Mongols

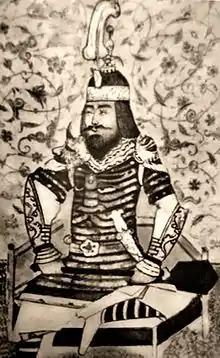
Timur of Mongolic origin himself had converted almost all the Borjigin leaders to Islam.

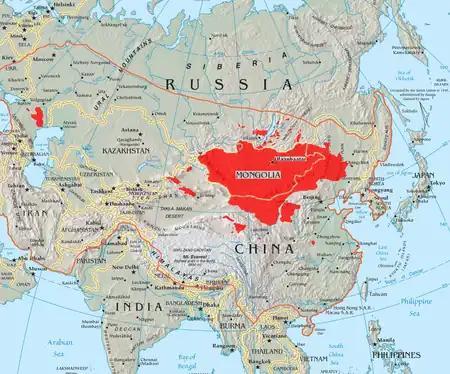
This map shows the boundary of the 13th-century Mongol Empire and location of today's Mongols in modern Mongolia, Russia and China.

The original religion of the Mongolic peoples was Mongolian shamanism. The Xianbei came in contact with Confucianism and Daoism but eventually adopted Buddhism. However, the Xianbeis and some other people in Mongolia and Rourans followed a form of shamanism. In the 5th century the Buddhist monk Dharmapriya was proclaimed "State Teacher" of the Rouran Khaganate and 3,000 families and some Rouran nobles became Buddhists. In 511 the Rouran Douluofubadoufa Khan sent Hong Xuan to the Tuoba court with a pearl-encrusted statue of the Buddha as a gift. The Tuoba Xianbei and Khitans were mostly Buddhists, although they still retained their original Shamanism. The Tuoba had a "sacrificial castle" to the west of their capital where ceremonies to spirits took place. Wooden statues of the spirits were erected on top of this sacrificial castle. One ritual involved seven princes with milk offerings who ascended the stairs with 20 female shamans and offered prayers, sprinkling the statues with the sacred milk. The Khitan had their holiest shrine on Mount Muye where portraits of their earliest ancestor Qishou Khagan, his wife Kedun and eight sons were kept in two temples. Mongolic peoples were also exposed to Zoroastrianism, Manicheism, Nestorianism, Eastern Orthodoxy and Islam from the west.